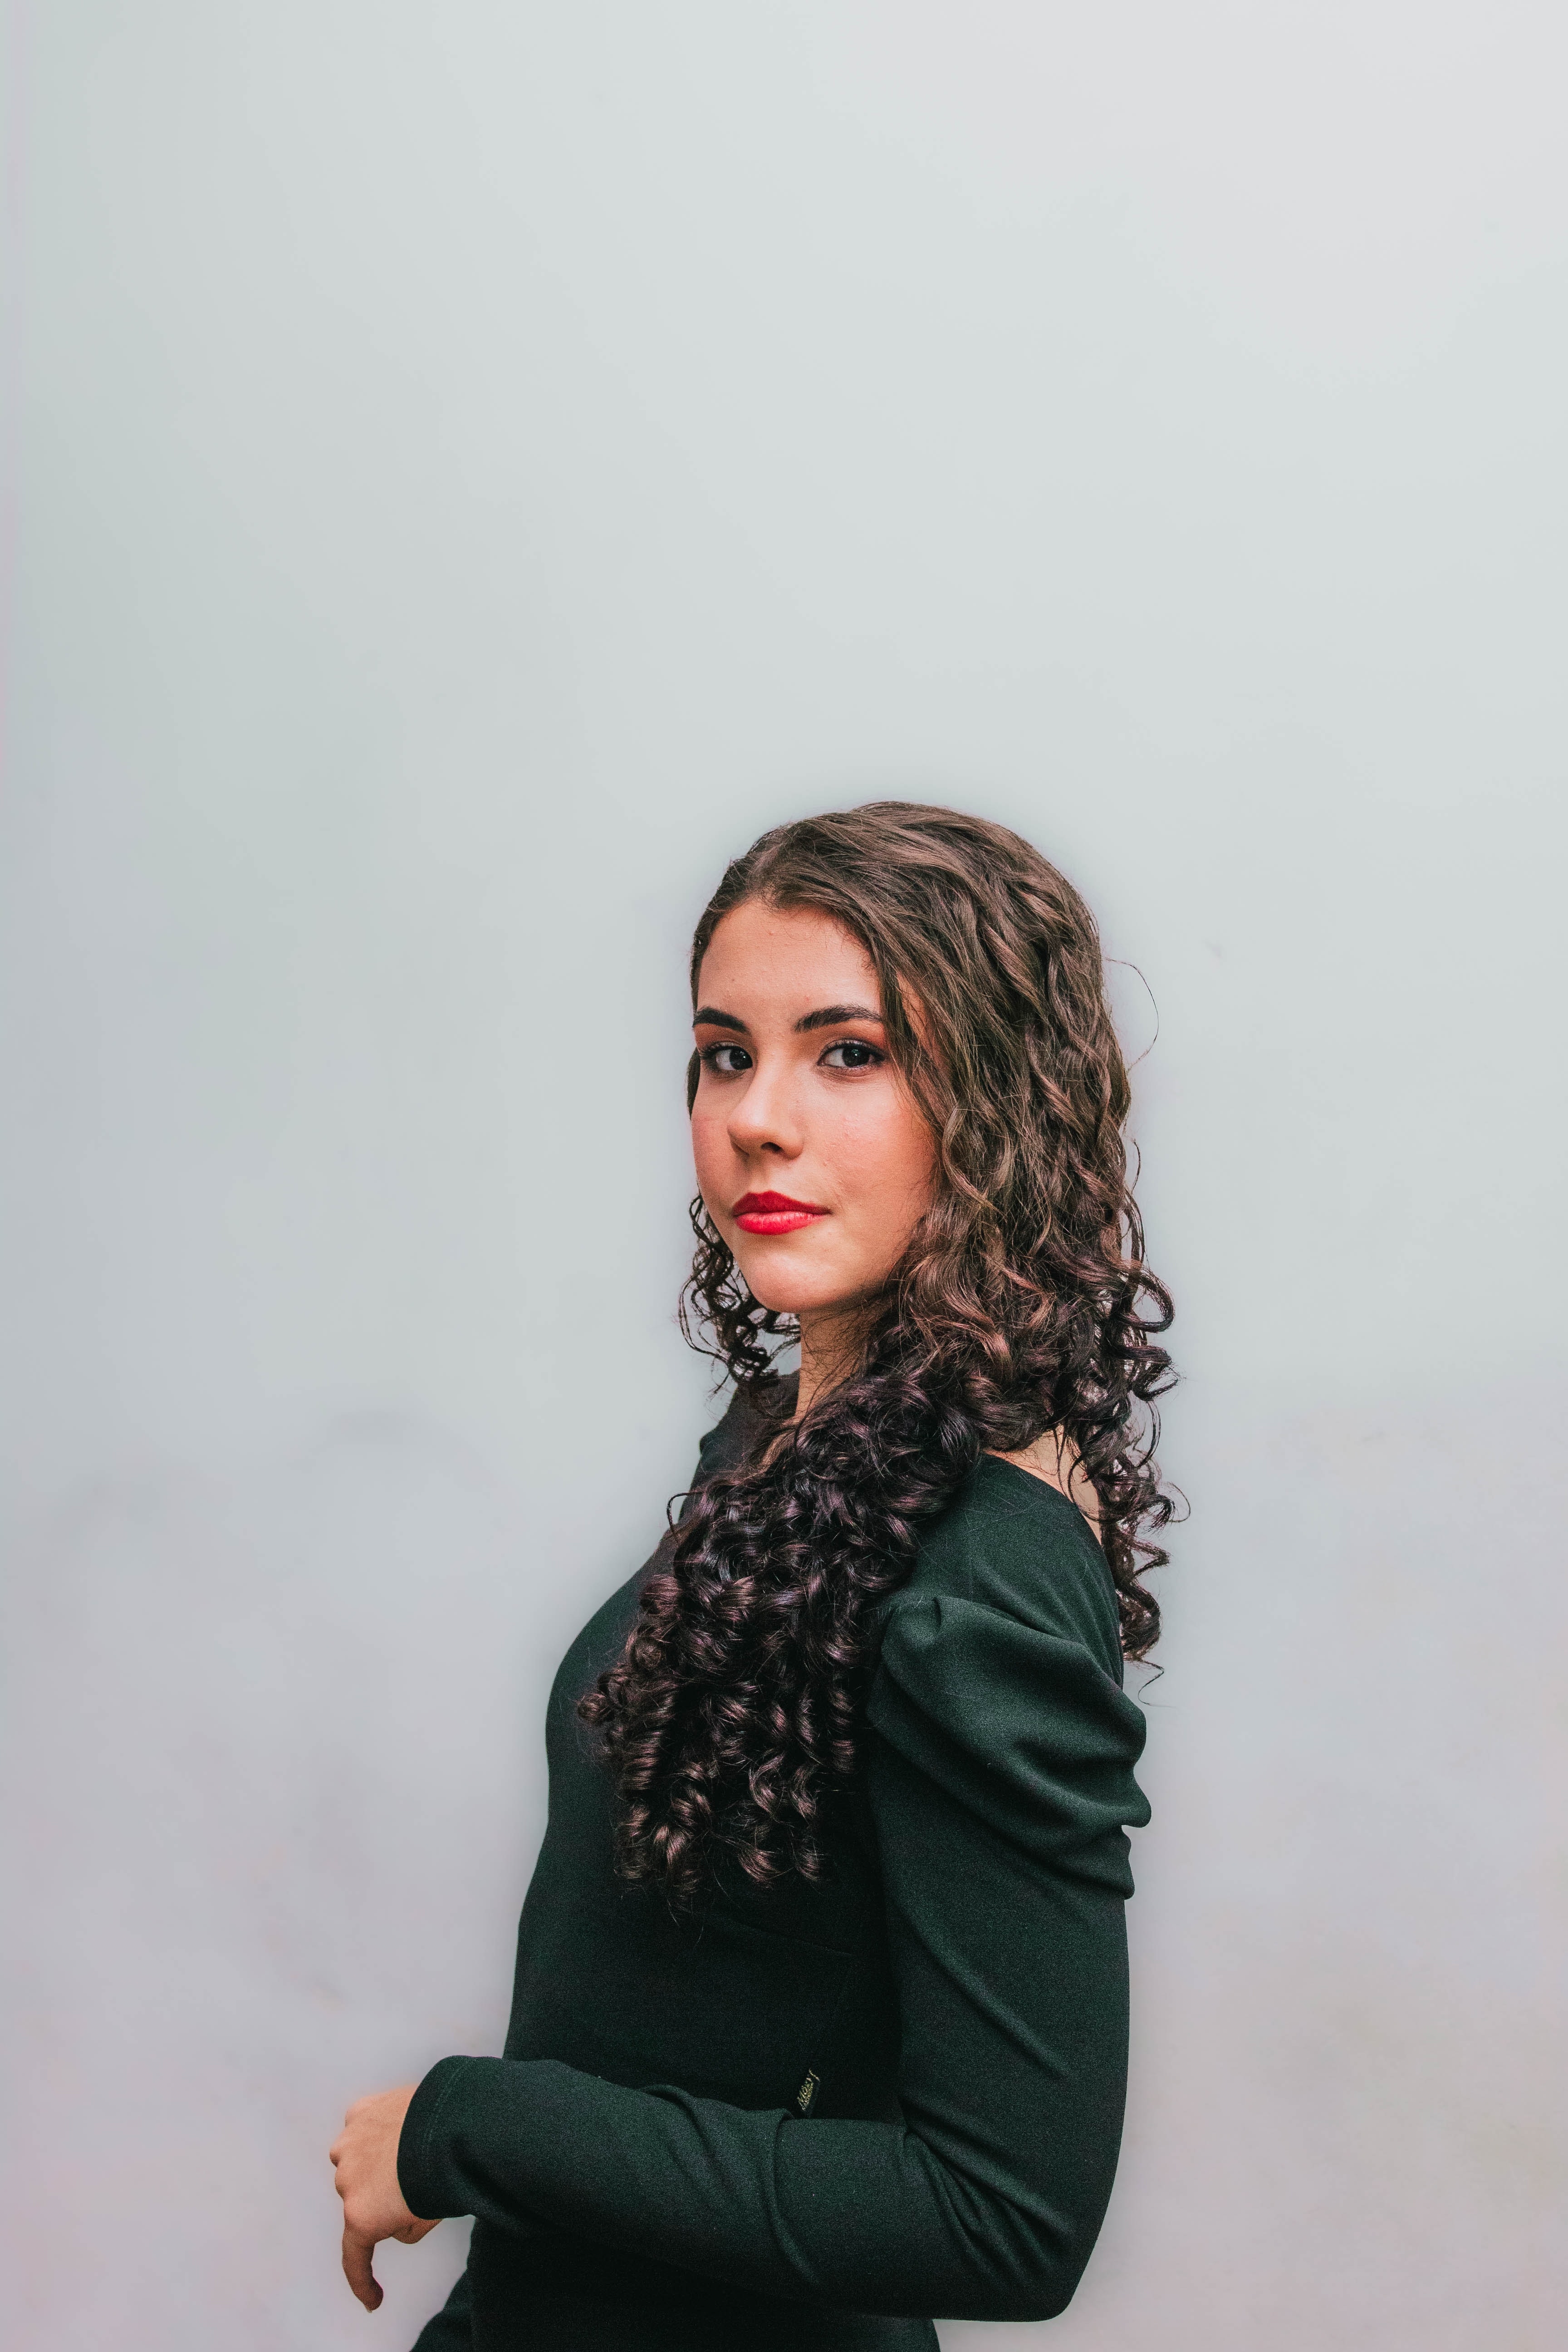
woman, lip, neck, human body, flash photography, sleeve, gesture, waist, happy, thigh, black hair, fashion design, long hair, fashion model, electric blue, brown hair, formal wear, jewellery, pattern, event, fur, knee, fashion accessory, magenta, sitting, portrait photography, portrait, winter, fun, audio equipment, photo shoot, model